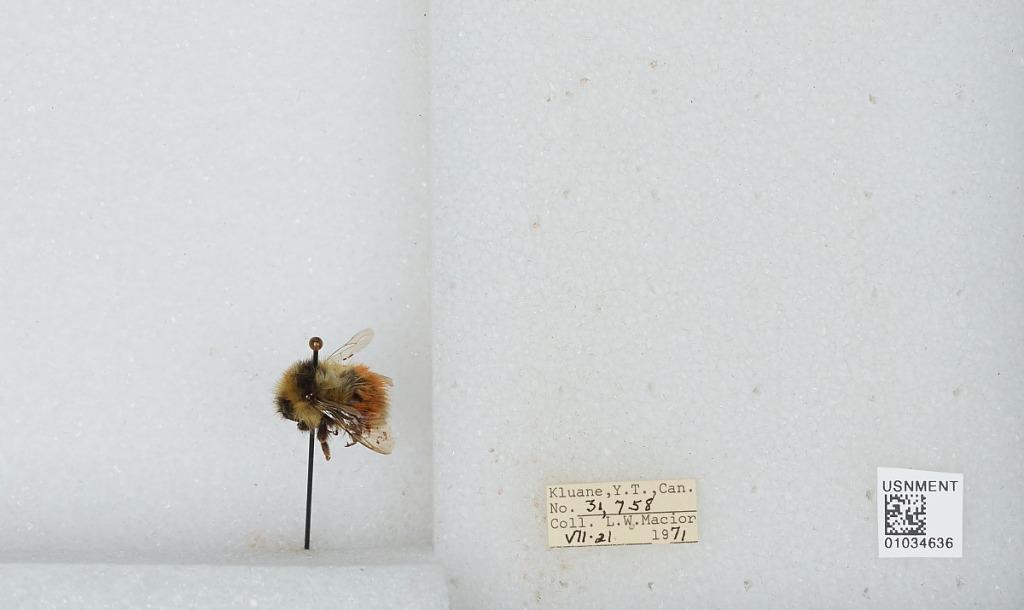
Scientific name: Bombus (Pyrobombus) sylvicola Kirby
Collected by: L. Macior
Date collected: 1971-7-21
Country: Canada
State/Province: Yukon Territory
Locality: Kluane
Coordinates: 60.75, -139.5